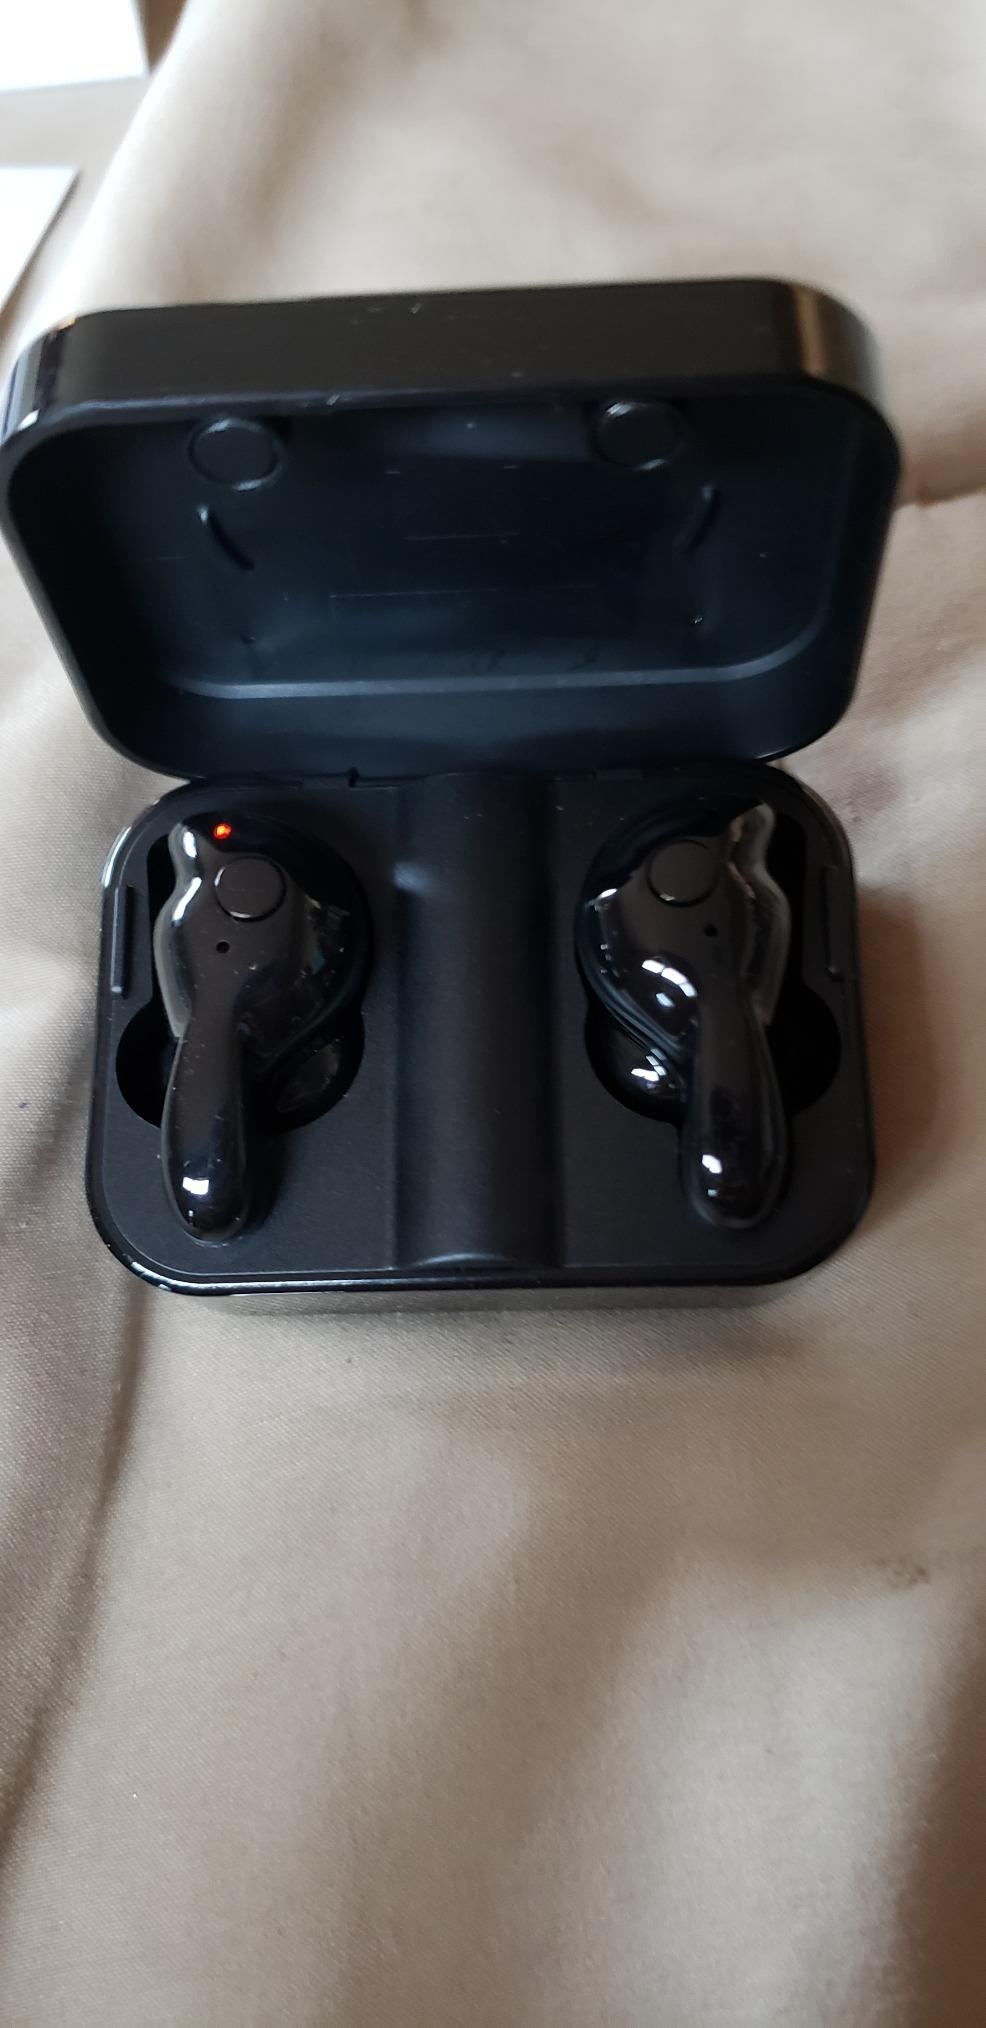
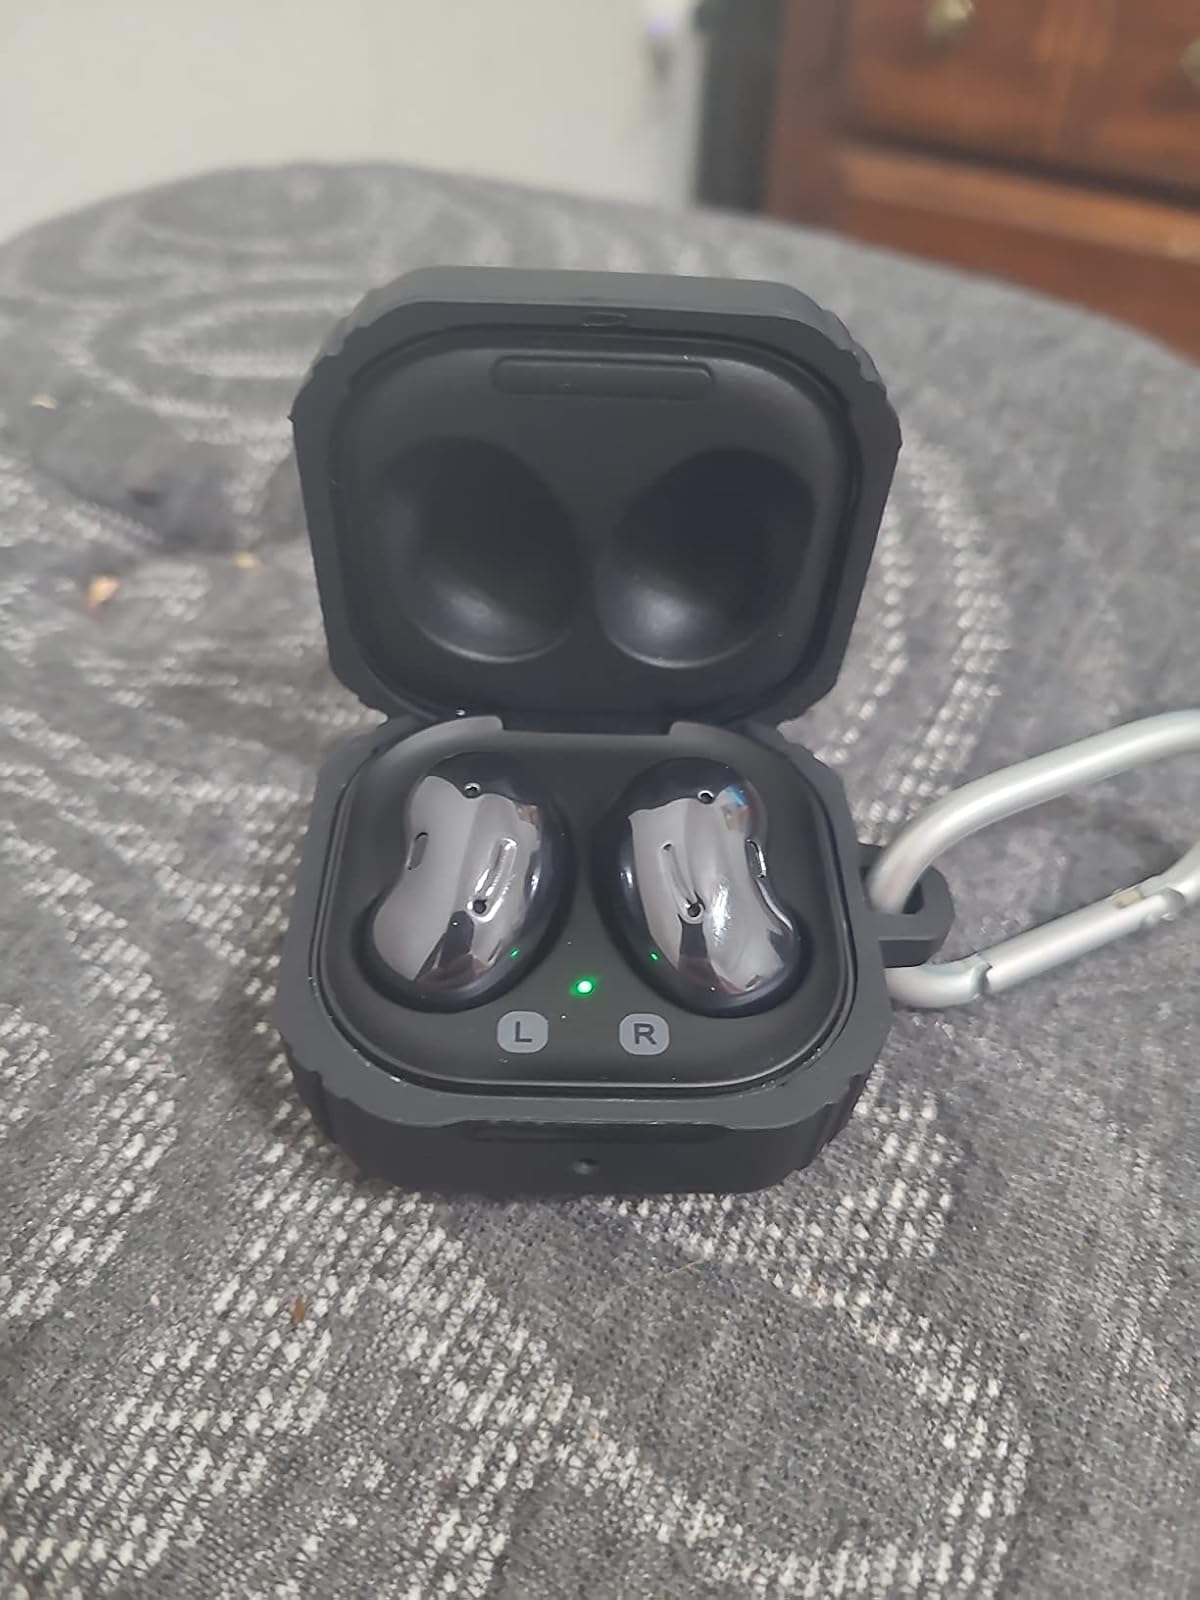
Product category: earbuds
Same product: no